Sport McAllister

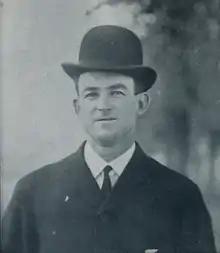
McAllister from the 1906 "Michiganensian"

Lewis William "Sport" McAllister (July 23, 1874 – July 17, 1962) was an American professional baseball player. He played seven seasons in Major League Baseball with the Cleveland Spiders (1896–1899), Detroit Tigers (1901–1903), and Baltimore Orioles (1902). He was a versatile switch hitter who played every position during his major league career. He played 147 games in the outfield, 83 at catcher, 65 at first base, 62 at shortstop, 27 at third base, and 7 at second base. He also pitched in 17 games, including 10 complete games.